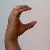
The image shows a hand gesture representing the letter 'C' in Indian Sign Language.